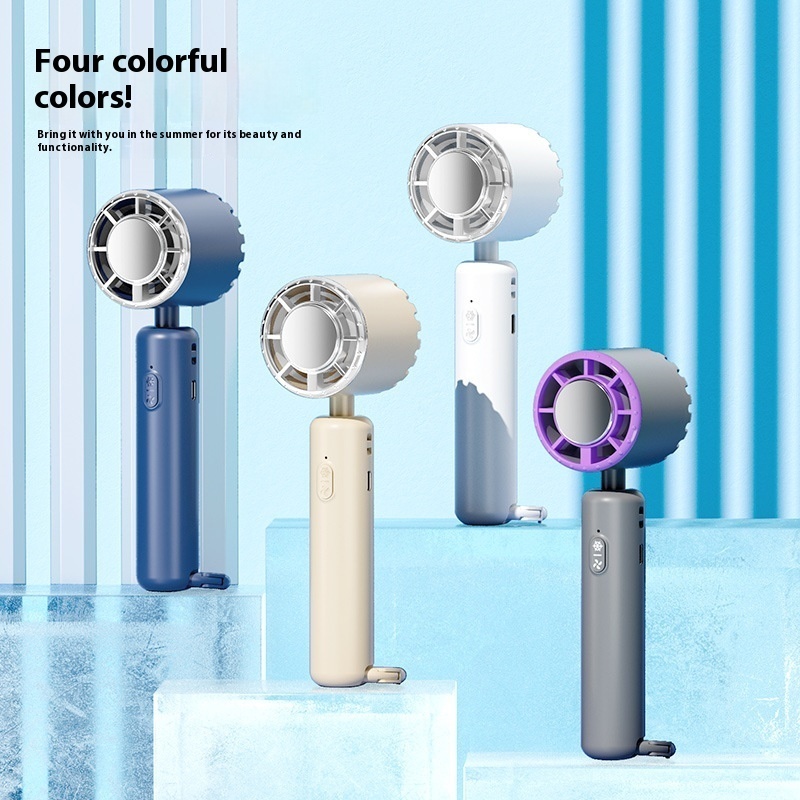
Portable Ice Compress Small Handheld Fan
Product information: Power type: USB Color: Digital Display/2000mah [ice White/hundred gear wind adjustable lanyard], digital display/2000mah [khaki/hundred gear wind adjustable lanyard]], digital Display/2000mAh [dark blue/hundred gear wind adjustable lanyard], digital display/2000mah [greyish purple/hundred gear wind adjustable lanyard]], ice compress/2000mah [White/three windshield colors/three windshield lanyards], ice compress/2000mah [Kagi colors/three windshield lanyards]], ice compress/2000mah [greyish purple/three windshield lanyards], ice compress/2000mah [dark blue/three windshield lanyards]], cartoon/2000mah [White/three windshield/small night lamp lanyards], cartoon/2000mah [Green/third windshield/small night lamp lanyard]], cartoon/2000mah [pink/third windshield/small night lamp lanyard]] Motor type: carbon brush motor Rated Voltage: 5 Additional functions: refrigeration/ice compress Number of blades: 3 Rated Power: 3 Fan Speed Mode: 3 gears Packing list: 1*Fan
Category: Home & Garden > Household Appliances > Climate Control Appliances > Fans > Powered Hand Fans & Misters